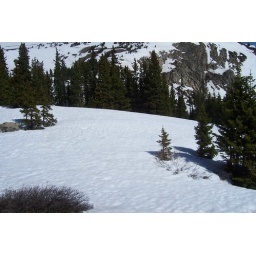
Nice view of the snow and trees while standing at the main building site. Photo by Matt Franklin.